Complementarity-determining region

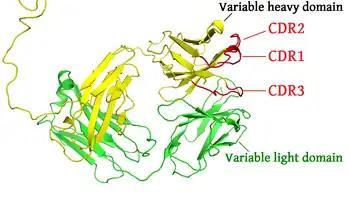
The "upper" part (Fab region) of an antibody. The complementarity-determining regions of the heavy chain are shown in red.

Complementarity-determining regions (CDRs) are polypeptide segments of the variable chains in immunoglobulins (antibodies) and T cell receptors, generated by B-cells and T-cells respectively. CDRs are where these molecules bind to their specific antigen and their structure/sequence determines the binding activity of the respective antibody. A set of CDRs constitutes a paratope, or the antigen-binding site. As the most variable parts of the molecules, CDRs are crucial to the diversity of antigen specificities generated by lymphocytes.